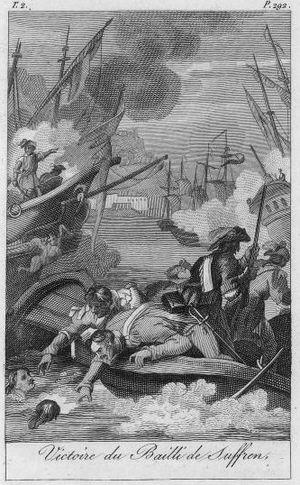
""Victoire du bailli de Suffren"". Gravure de 1821, sans précision sur le combat, tirée de l'Illustrations des beautés de l'histoire de l'Inde."
L'escadre de Suffren dans l'océan Indien a pour mission de porter secours aux Hollandais à la suite de la déclaration de guerre de l'Angleterre aux Provinces-Unies en décembre 1780. En effet, le soutien de l'Espagne à la France n'apporte pas les résultats escomptés mais permet de trouver un nouvel allié. Cependant, si les Provinces-Unies peuvent combattre sur les eaux européennes, face aux vaisseaux anglais sur les océans lointains, ils ne peuvent résister seuls. Suffren à 51 ans prend le commandement de sa première escadre après trois années dans le conflit américain, sa réputation de marin combatif est maintenant établie. Il appareille de Brest pour l'Île-de-France le 22 mars 1781. Il fait escale en juillet 1781 à False Bay près de la ville du Cap après une première confrontation avec la flotte anglaise à Porto Praya en avril 1781.